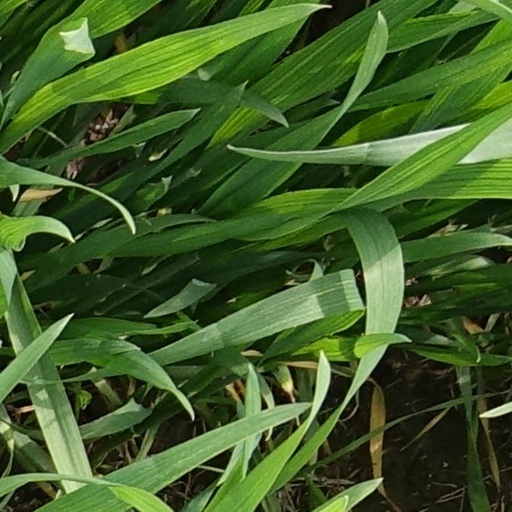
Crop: wheat